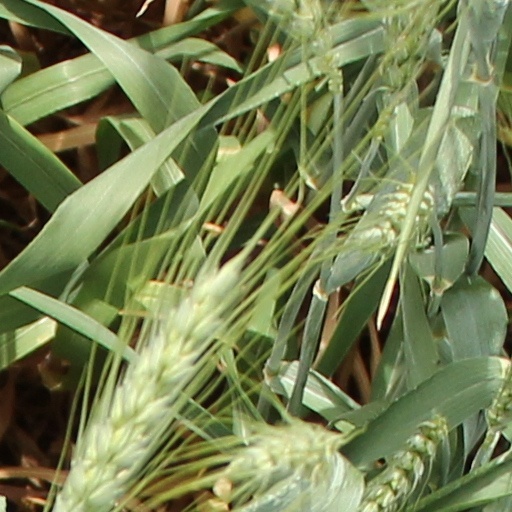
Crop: wheat